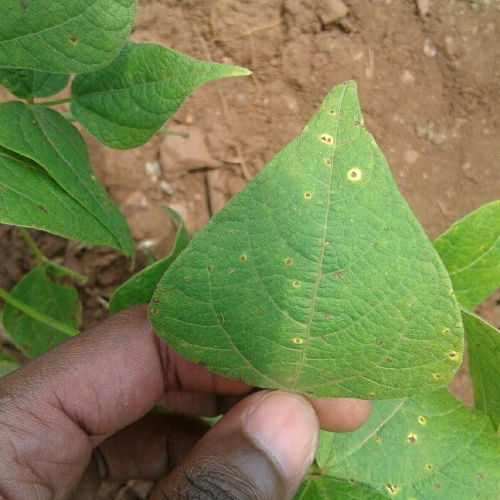
Leaf condition: bean_rust